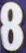
Number: 8